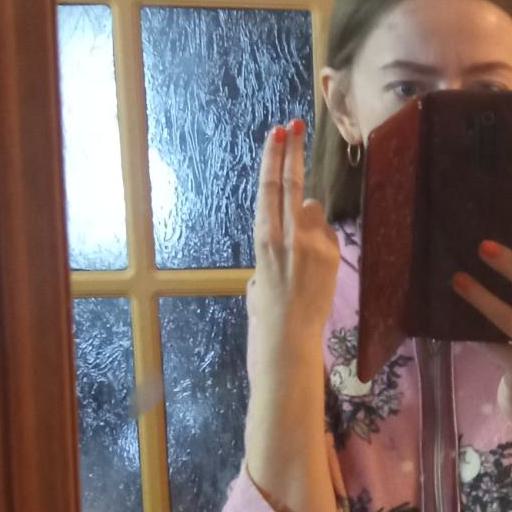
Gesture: two_up_inverted